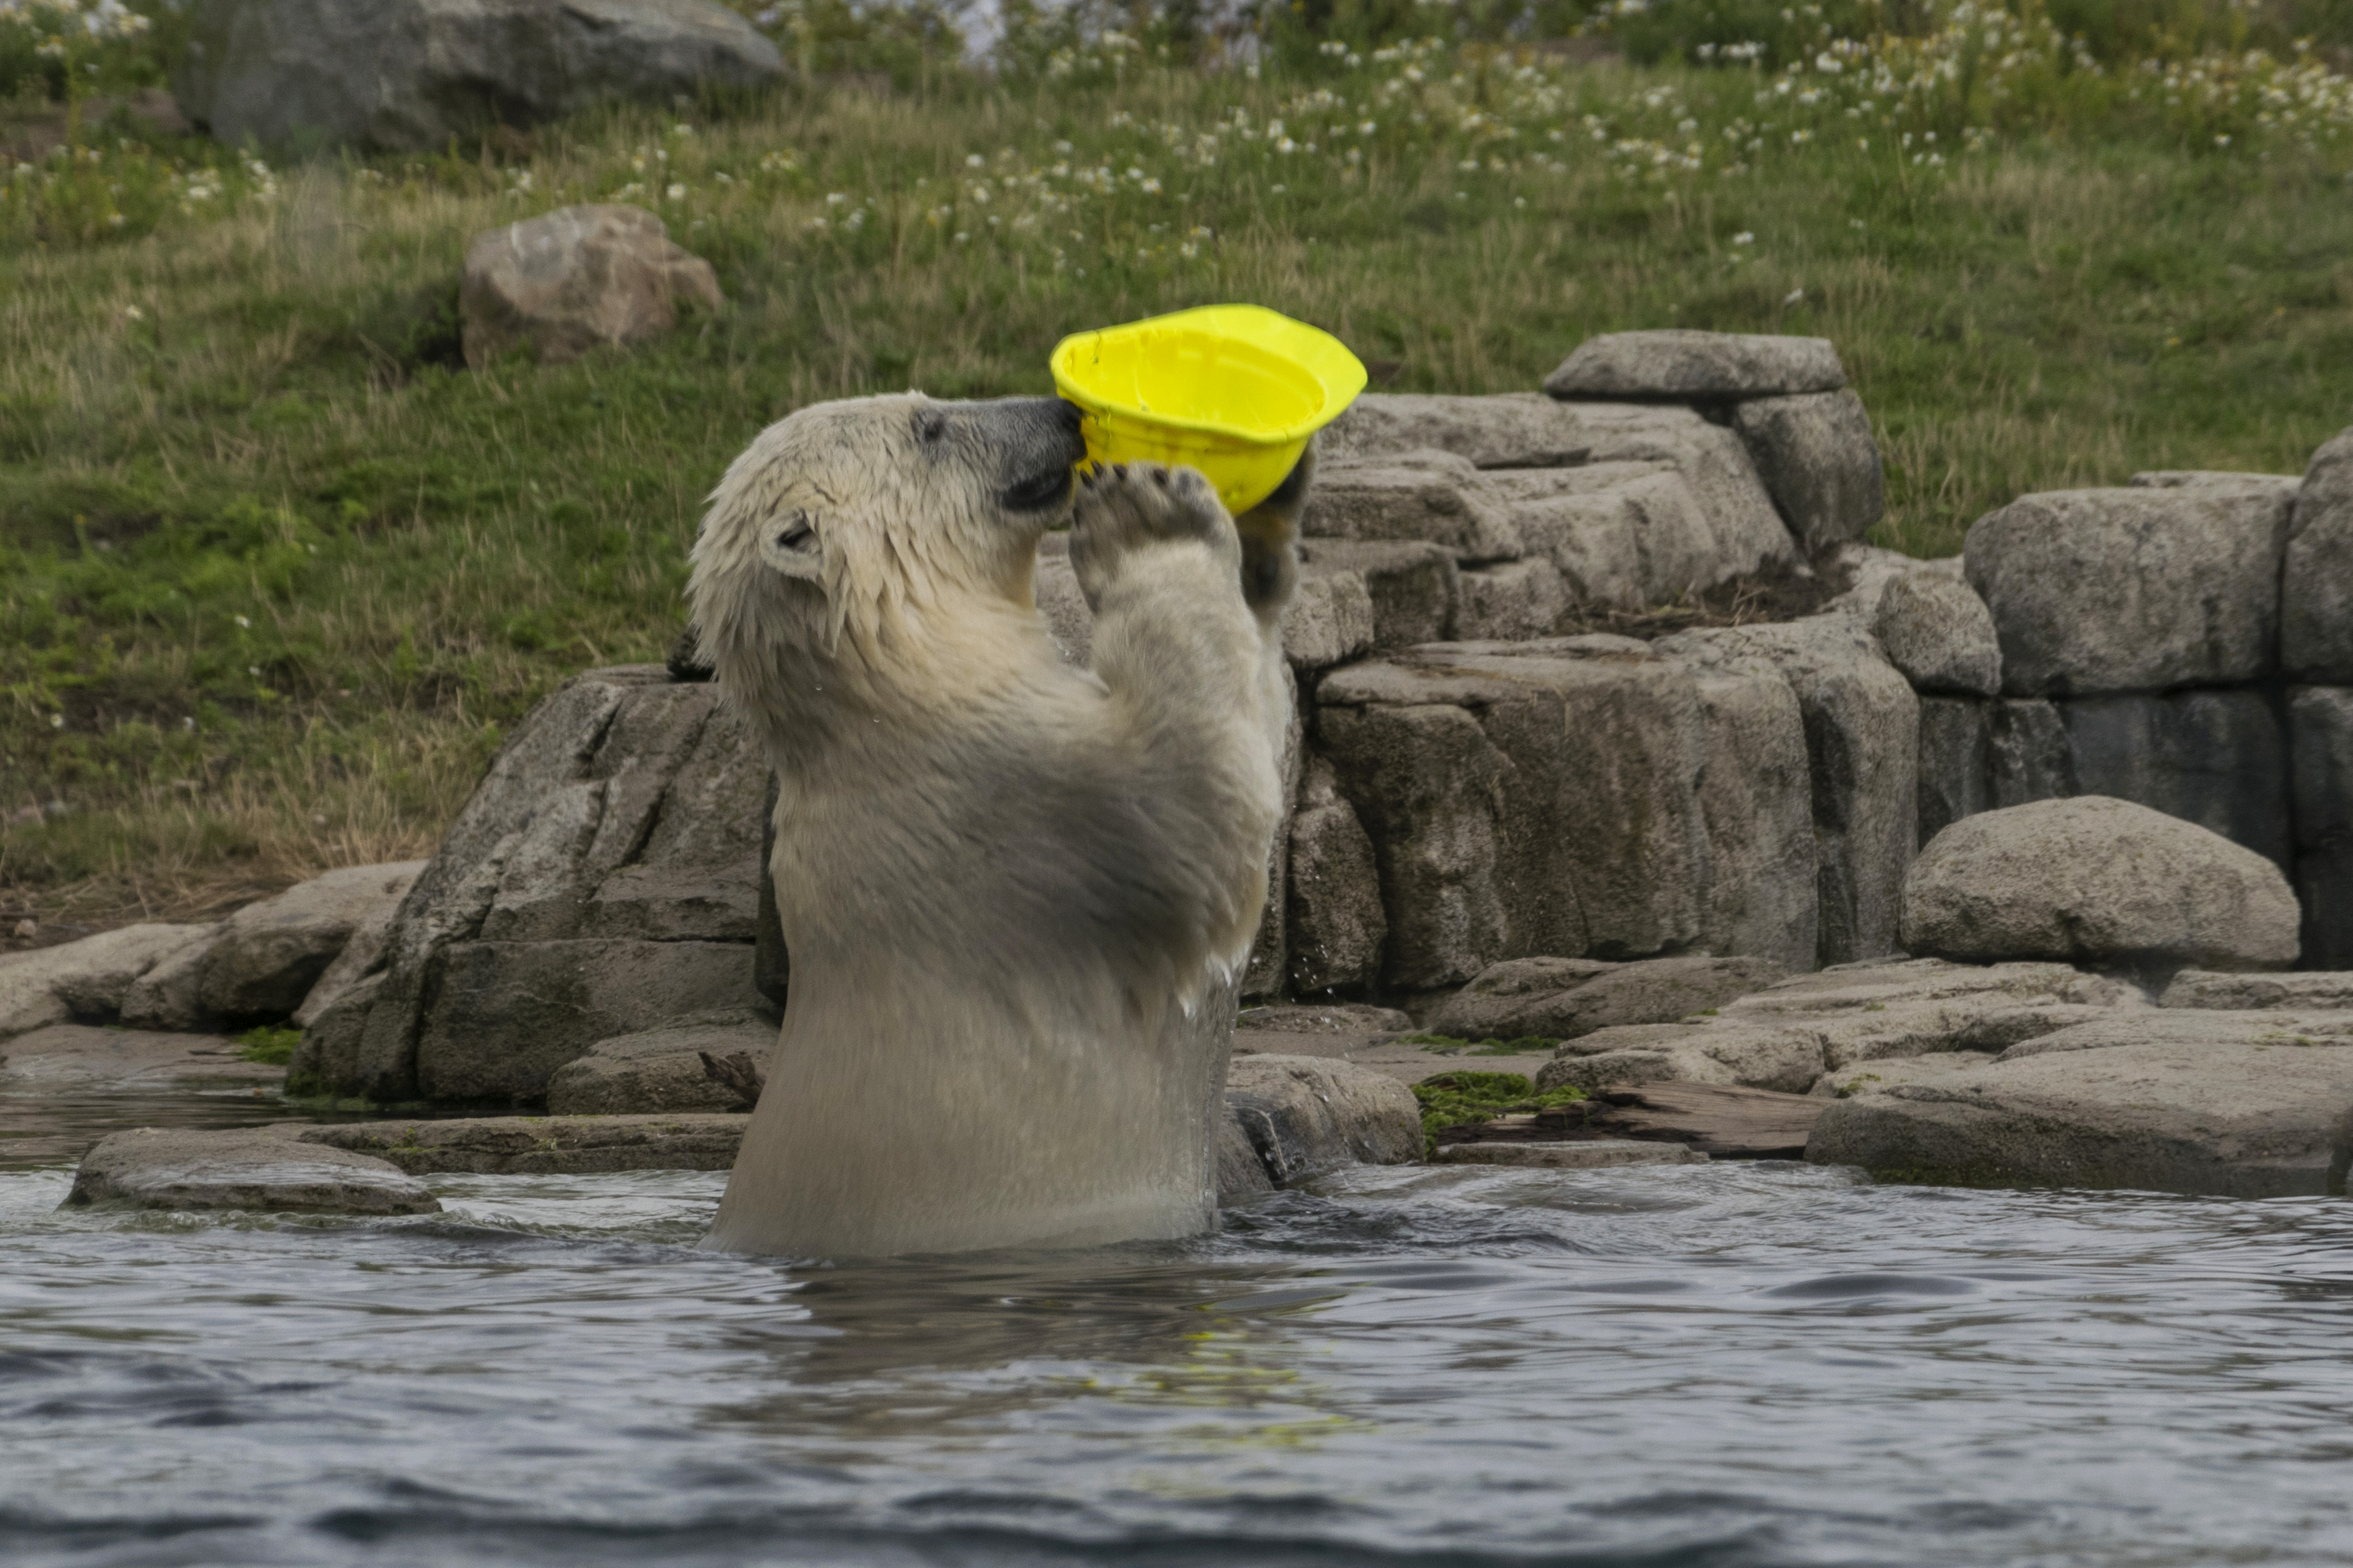
outdoor, animal, photo, bear, wildlife, zoo, mammal, nikon, fauna, holland, nederland, netherlands, rotterdam, dutch, polarbear, outdoorphotography, picture, photograph, fotos, foto, otter, paulvandevelde, pdvandevelde, padagudaloma, natuurfotografie, naturephotographer, dordrecht, nederlandinfotos, pvdvfotografie, pdvandeveldedordrecht, nederlandsefotografie, dutchphotogaraphy, totallydutch, fotografienederland, hollandsefotografie, fotografieholland, blijdorp, blijdorpzoo, olinka, sizzel, todz, bouwhelm, pletterpet, paulvandeveldedordrecht